Gérard Audran

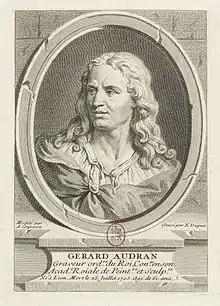
Gérard Audran: engraving by Nicolas-Gabriel Dupuis

Gérard Audran (or Girard Audran) (2 August 164026 July 1703), was a French engraver of the Audran family, the third son of Claude Audran.